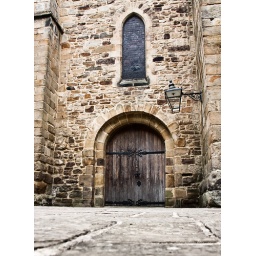
The back door of St Mary's Church in Horsham a large c13 building at the end of the Causway.